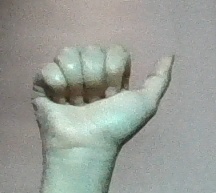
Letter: dhad